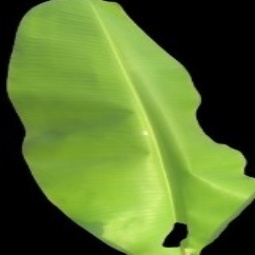
Label: Healthy